Paul Sidhu

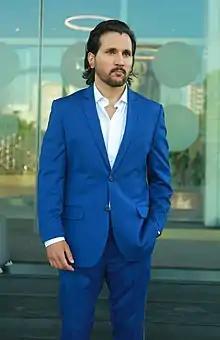
Sidhu in Jan 2020

Paul Sidhu is an American actor, producer, and dermatologic surgeon. He made his debut with the 2010 Bollywood action film "Aakhari Decision".